Albert S. McLemore

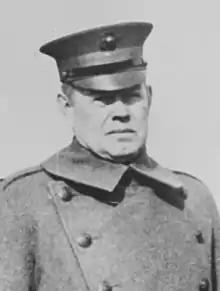

Albert Sidney McLemore (May 23, 1869—July 13, 1921) was an American officer serving in the United States Marine Corps during the Spanish–American War. He was approved to receive the Marine Corps Brevet Medal for bravery but died before it could be presented.